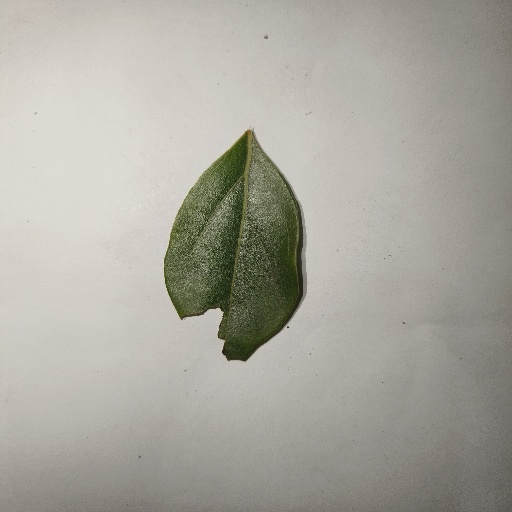
Species: Camphor
Leaf condition: Shot Hole